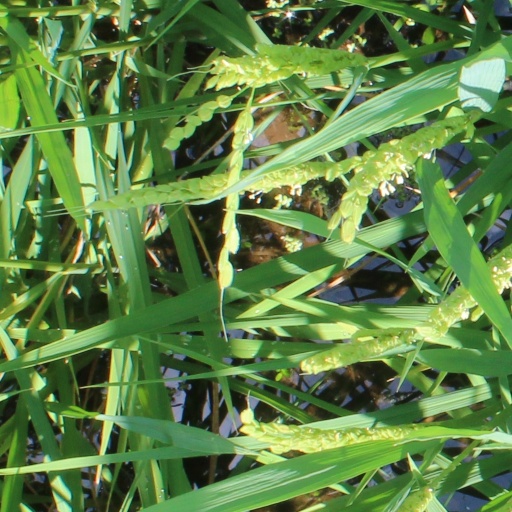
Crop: rice